Simona Waltert

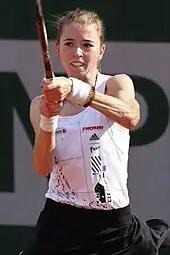
Waltert at the 2022 French Open

At the 2022 Ladies Open Lausanne, she earned her first top-10 win as a wildcard over world No. 7 and top seed Danielle Collins, saving three match points in the deciding tiebreak. By defeating Cristina Bucsa the second round, she went one step further to reach her first WTA Tour quarterfinal, where she was beaten by Olga Danilović. She won the 2022 Bronx Open in doubles with partner Anna Blinkova.